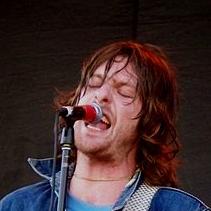
Age: 28